Monsoon Cup

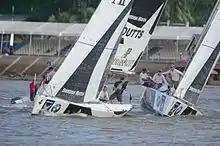

The Monsoon Cup was an annual event on the Alpari World Match Racing Tour calendar. It was also widely considered as the most formidable leg of the Tour. As the final event of the season, it saw the conclusion of an adrenaline fueled tournament with the crowning of the tour winner with the premier 'match racing' prize being the ISAF World Match Racing Champion. The match racing sport differs from other sailing disciplines in that the boats race one-on-one in supplied racing yachts. The yachts supplied for the Monsoon Cup are Foundation 36 type racing yachts.